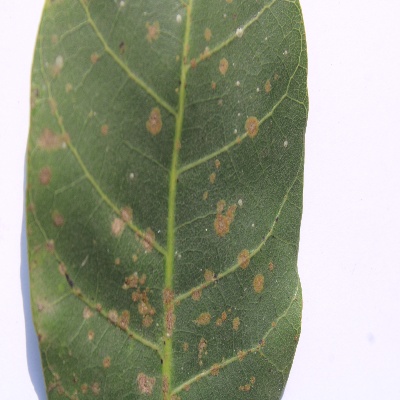
Crop: Cashew
Condition: red rust